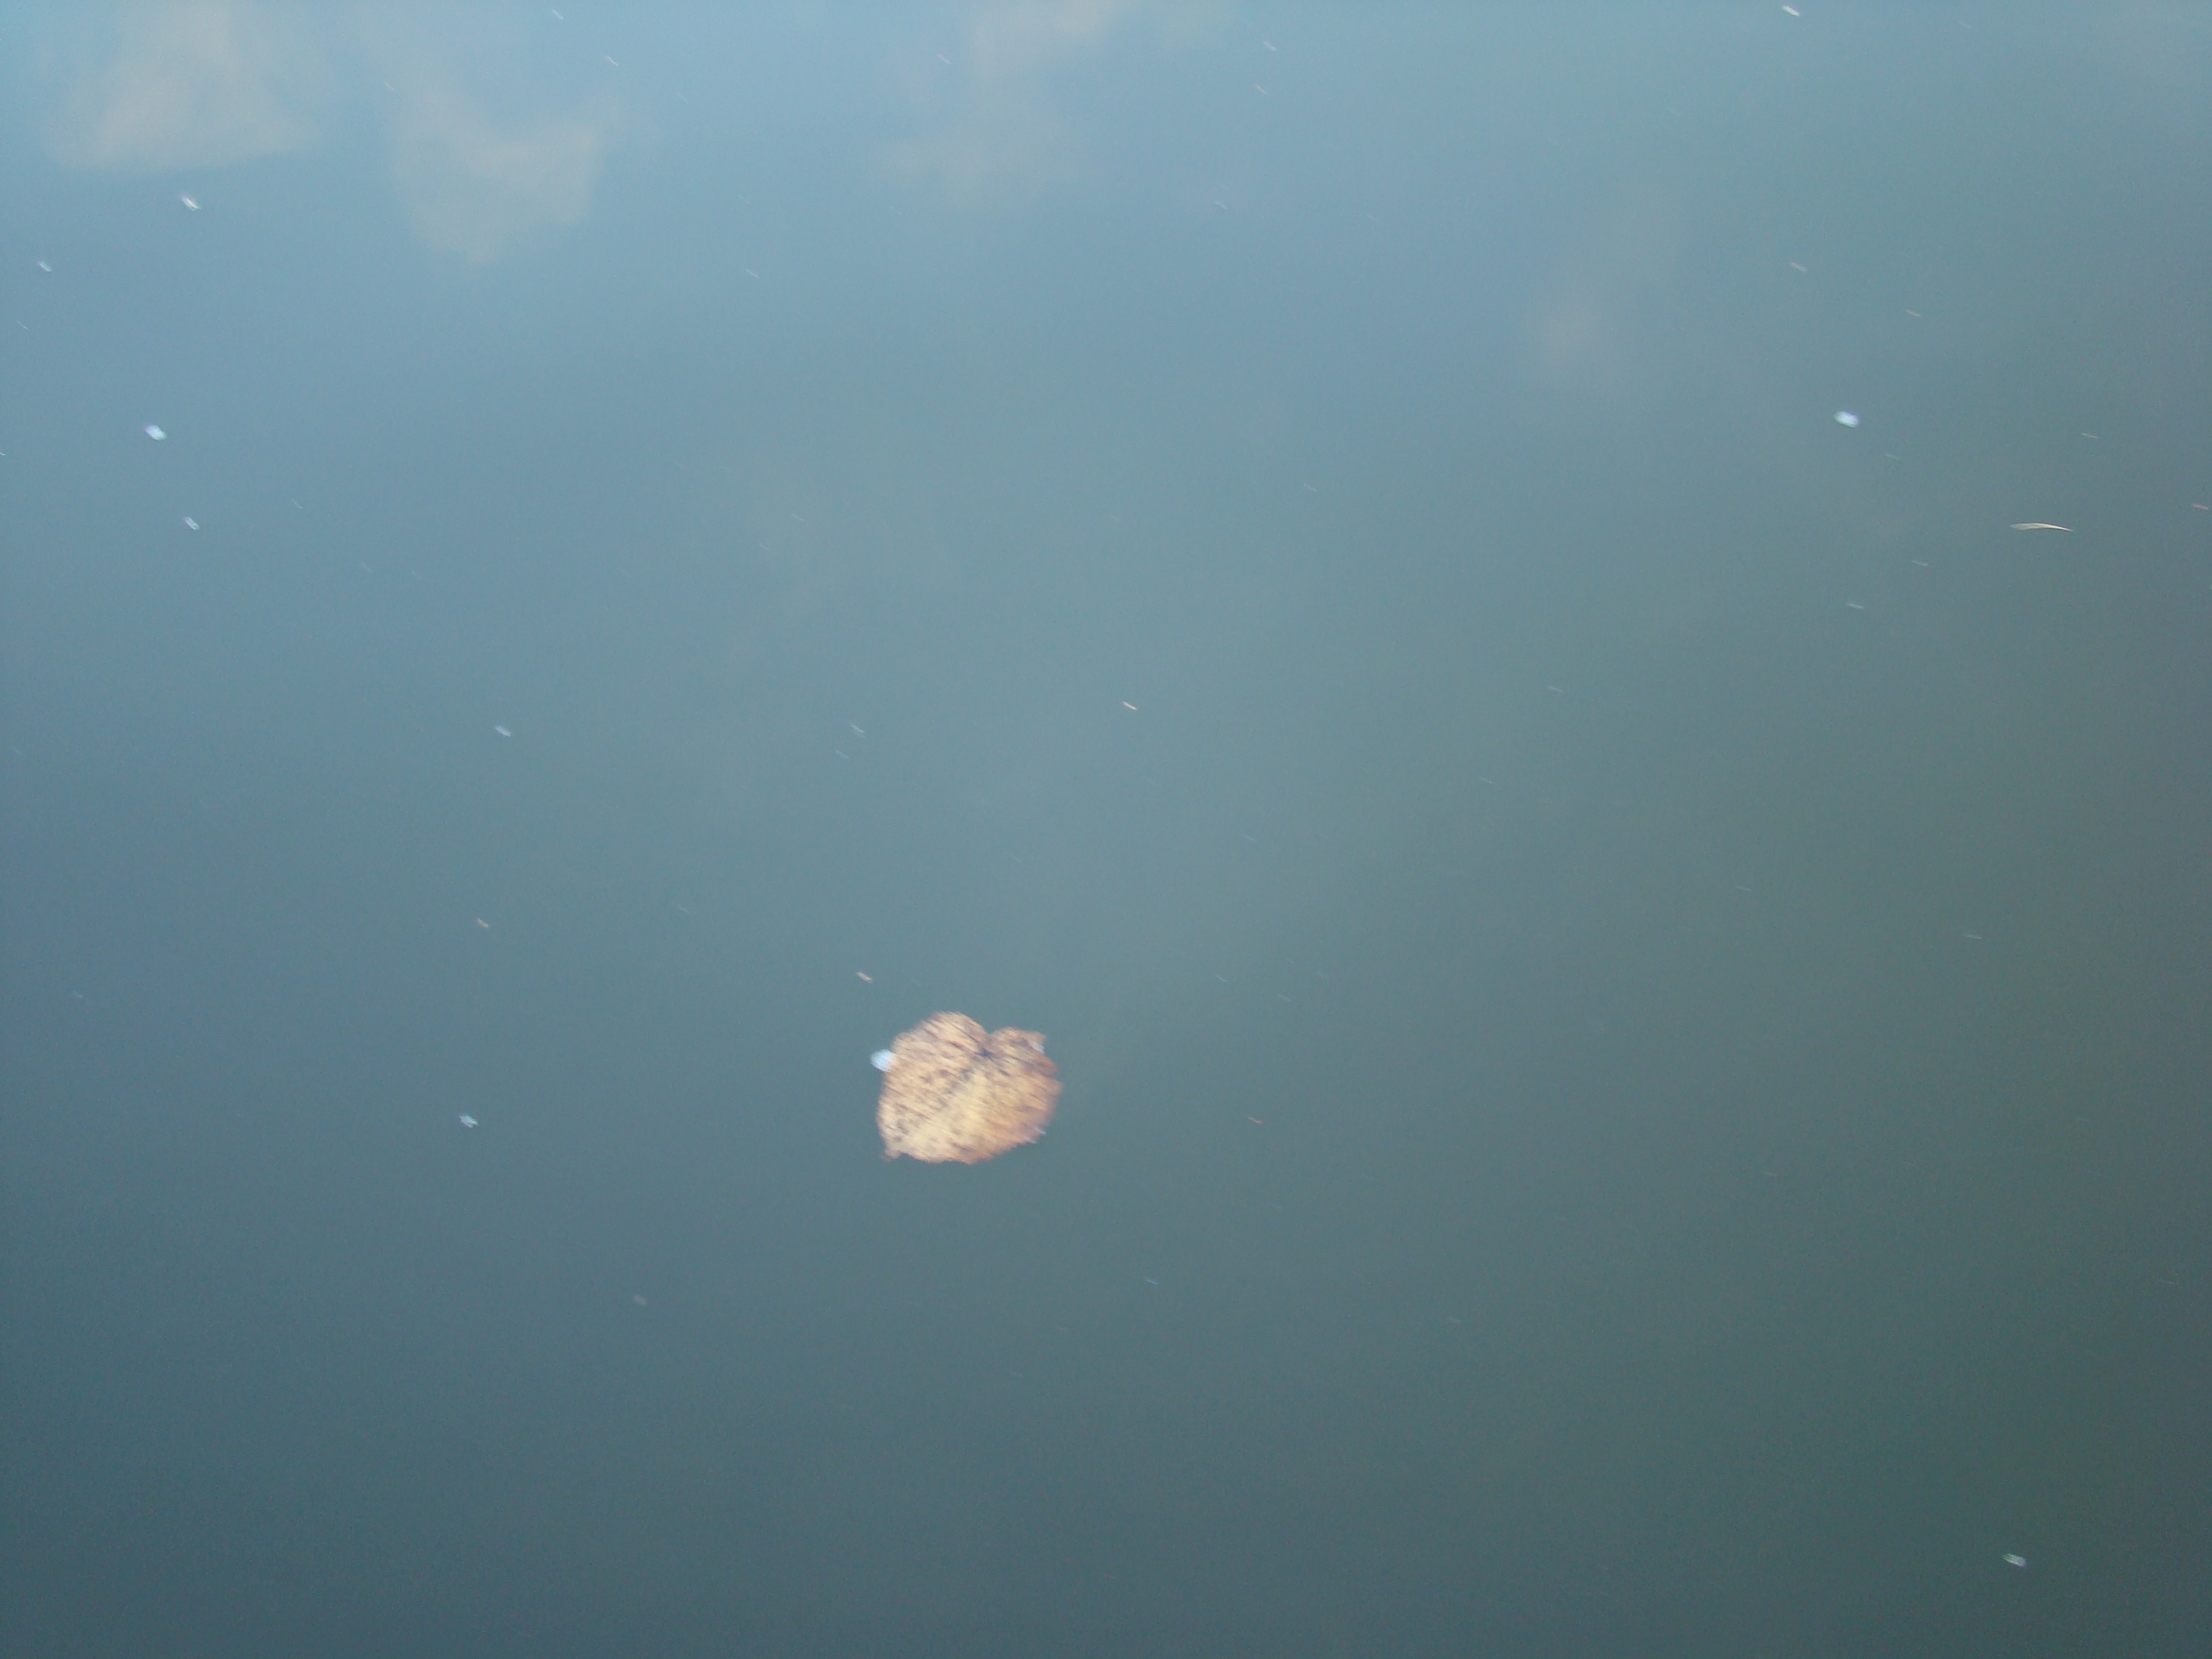
sea, nature, ocean, sky, sunlight, river, underwater, reflection, jellyfish, life, sony, moscow, dsch9, atmosphere of earth, marine invertebrates